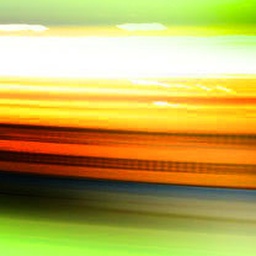
I just took a picture out of the window of the train under a tunnel.